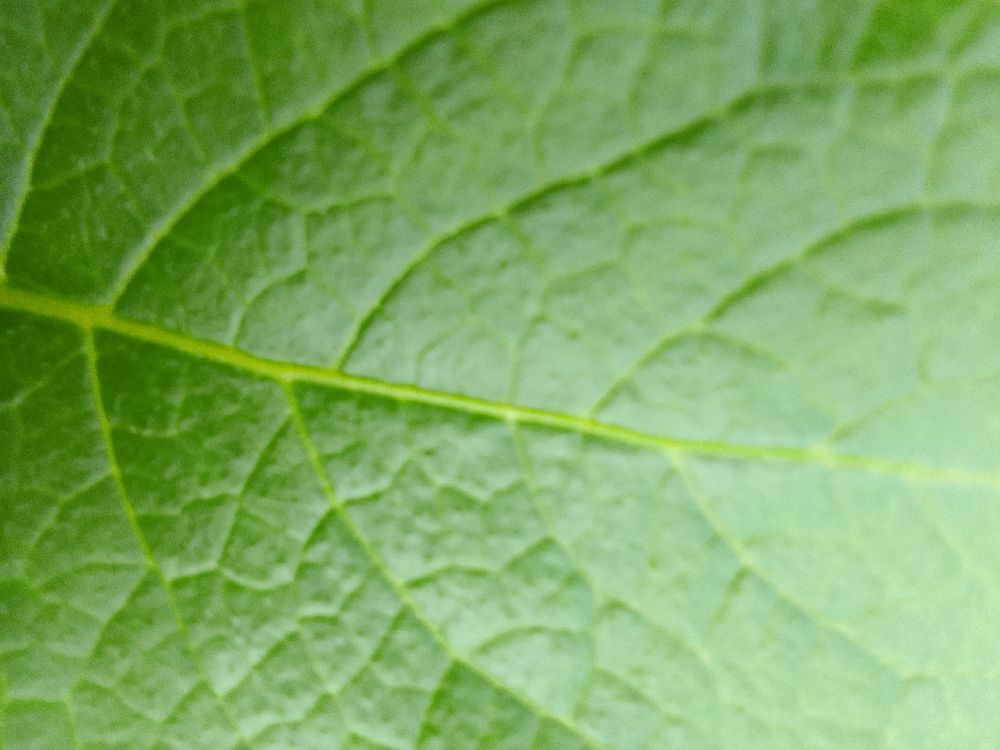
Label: Healthy